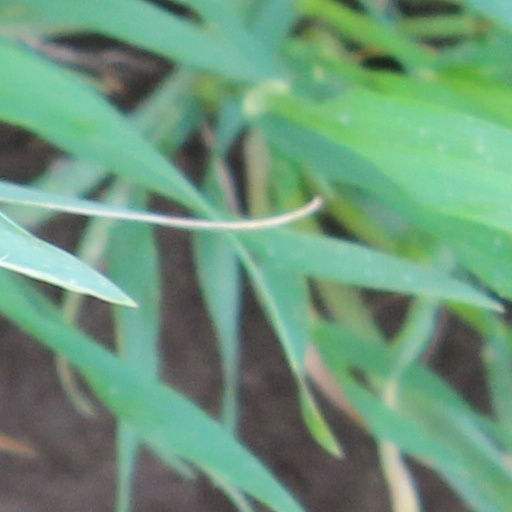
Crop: wheat